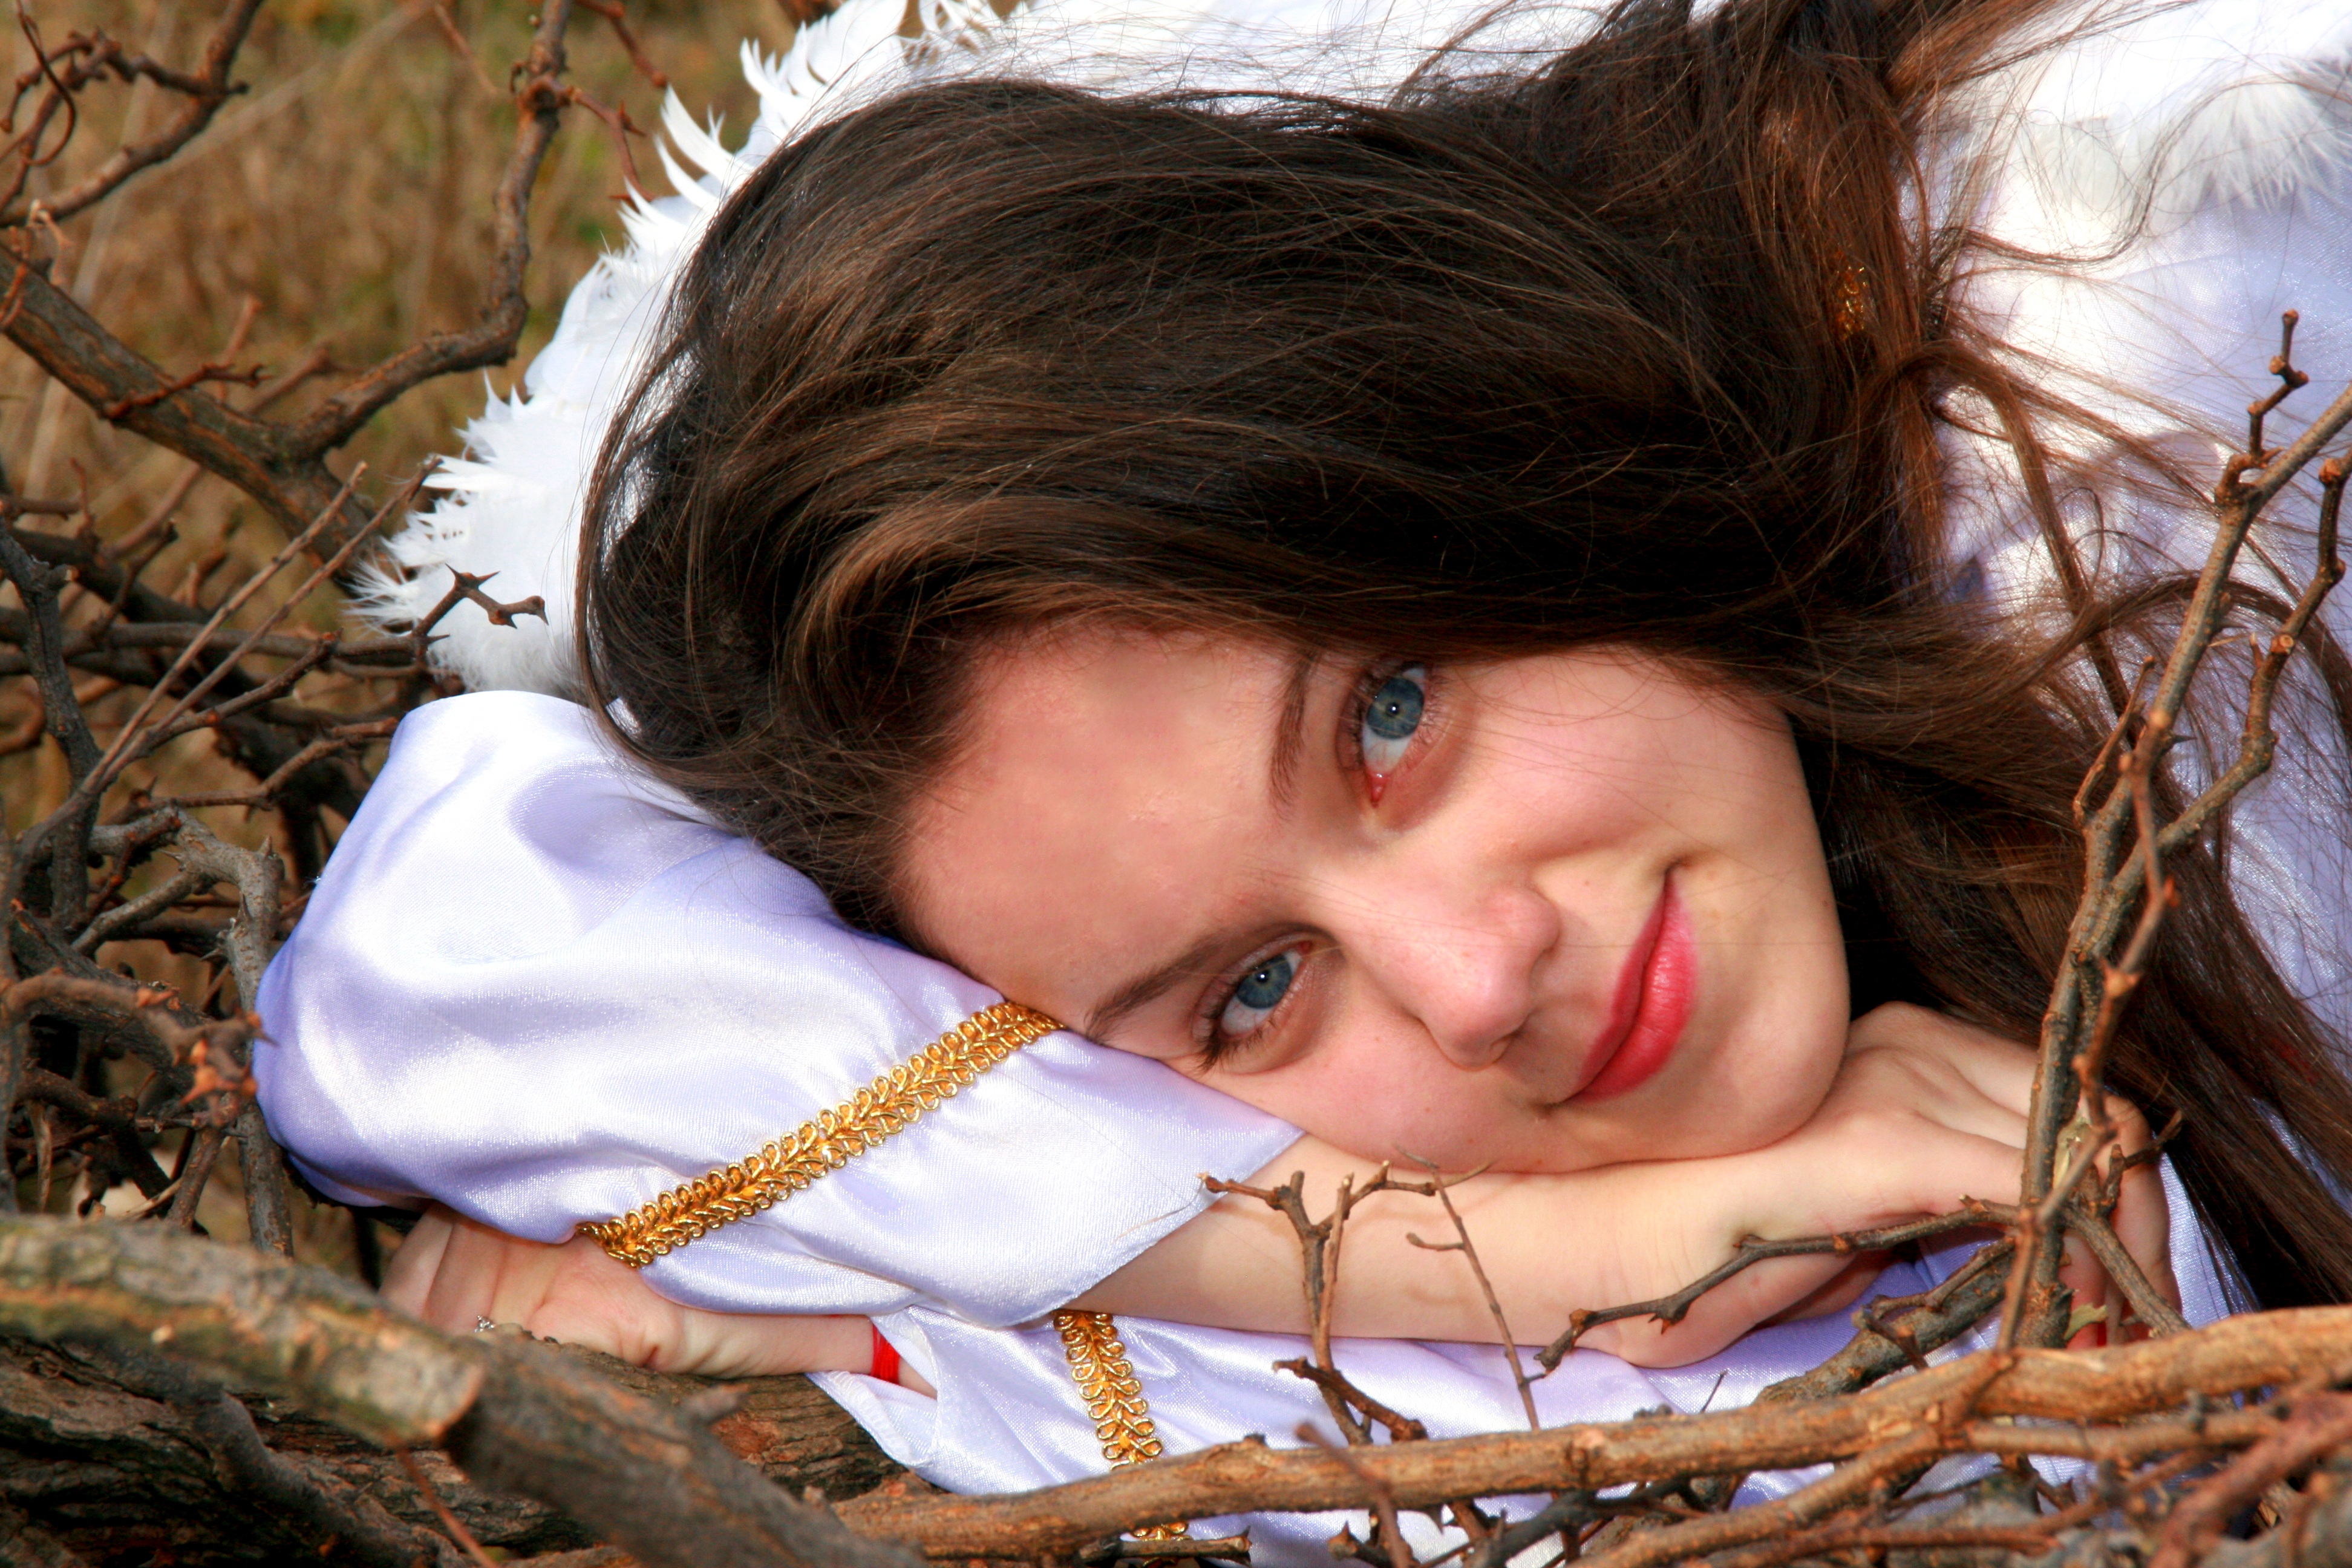
person, people, girl, woman, white, portrait, model, spring, autumn, child, facial expression, season, smile, close up, face, angel, infant, toddler, wings, eye, head, skin, beauty, organ, emotion, photo shoot, portrait photography